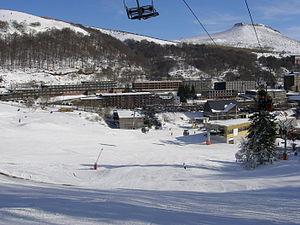
gare de départ du funitel de Super Besse
L'Auvergne est une région culturelle et historique de France située au cœur du Massif central.
Super-Besse est une station de sports d'hiver du Massif central. Elle est située dans le domaine skiable du Grand Sancy.